List of birds of New Caledonia

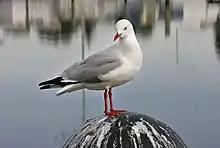
The silver gull is one of the few species of gull found on tropical islands

Laridae is a family of medium to large seabirds, the gulls, terns, and skimmers. Gulls are typically grey or white, often with black markings on the head or wings. They have stout, longish bills and webbed feet. Terns are a group of generally medium to large seabirds typically with grey or white plumage, often with black markings on the head. Most terns hunt fish by diving but some pick insects off the surface of fresh water. Terns are generally long-lived birds, with several species known to live in excess of 30 years.